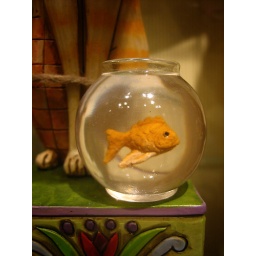
carved fish in a bowl